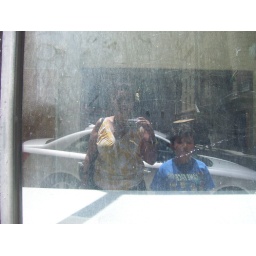
our reflection in an old abandoned building (with dirty windows)